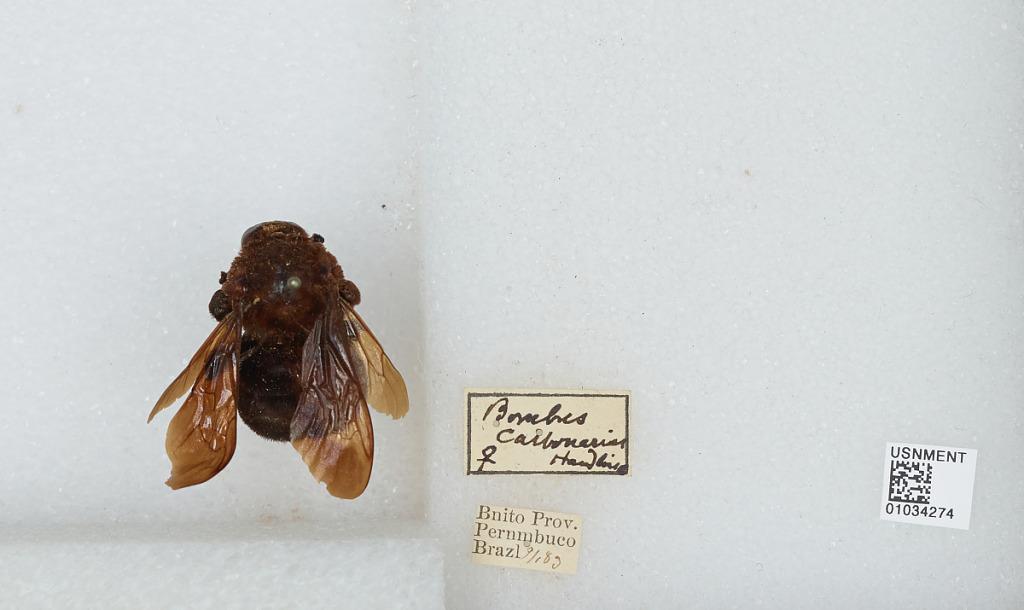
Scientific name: Bombus (Fervidobombus) morio (Swederus)
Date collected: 1889-9-1
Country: Brazil
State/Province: Pernambuco
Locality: Boniti